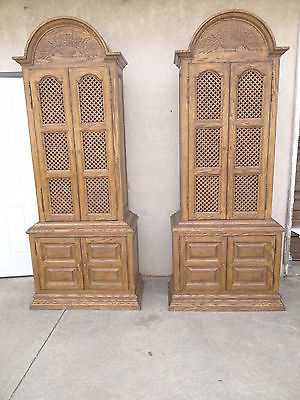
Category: cabinet